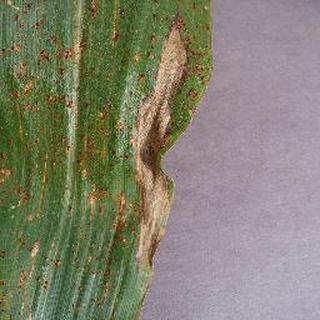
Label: corn_northern_leaf_blight